Ballet

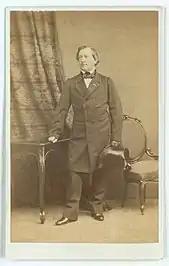
August Bournonville

The Vaganova method is a style of ballet training that emerged from Russian ballet, created by Agrippina Vaganova. After retiring from dance in 1916, Vaganova turned to teaching at the Leningrad Choreographic School in 1921. Her training method is now internationally recognized and her book, "The Fundamentals of Classical Dance" (1934), is a classic reference. This method is marked by the fusion of the classical French style, specifically elements from the Romantic era, with the athleticism of the Italian method, and the soulful passion of Russian ballet. She developed an extremely precise method of instruction in her book "Basic Principles of Russian Classical dance" (1948). This includes outlining when to teach technical components to students in their ballet careers, for how long to focus on it, and the right amount of focus at each stage of the student's career. These textbooks continue to be extremely important to the instruction of ballet today.